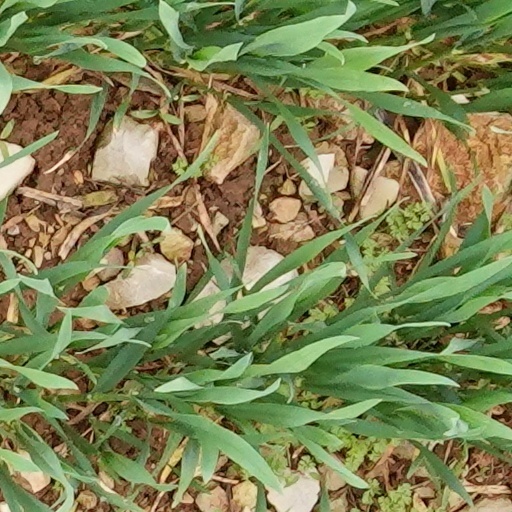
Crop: wheat